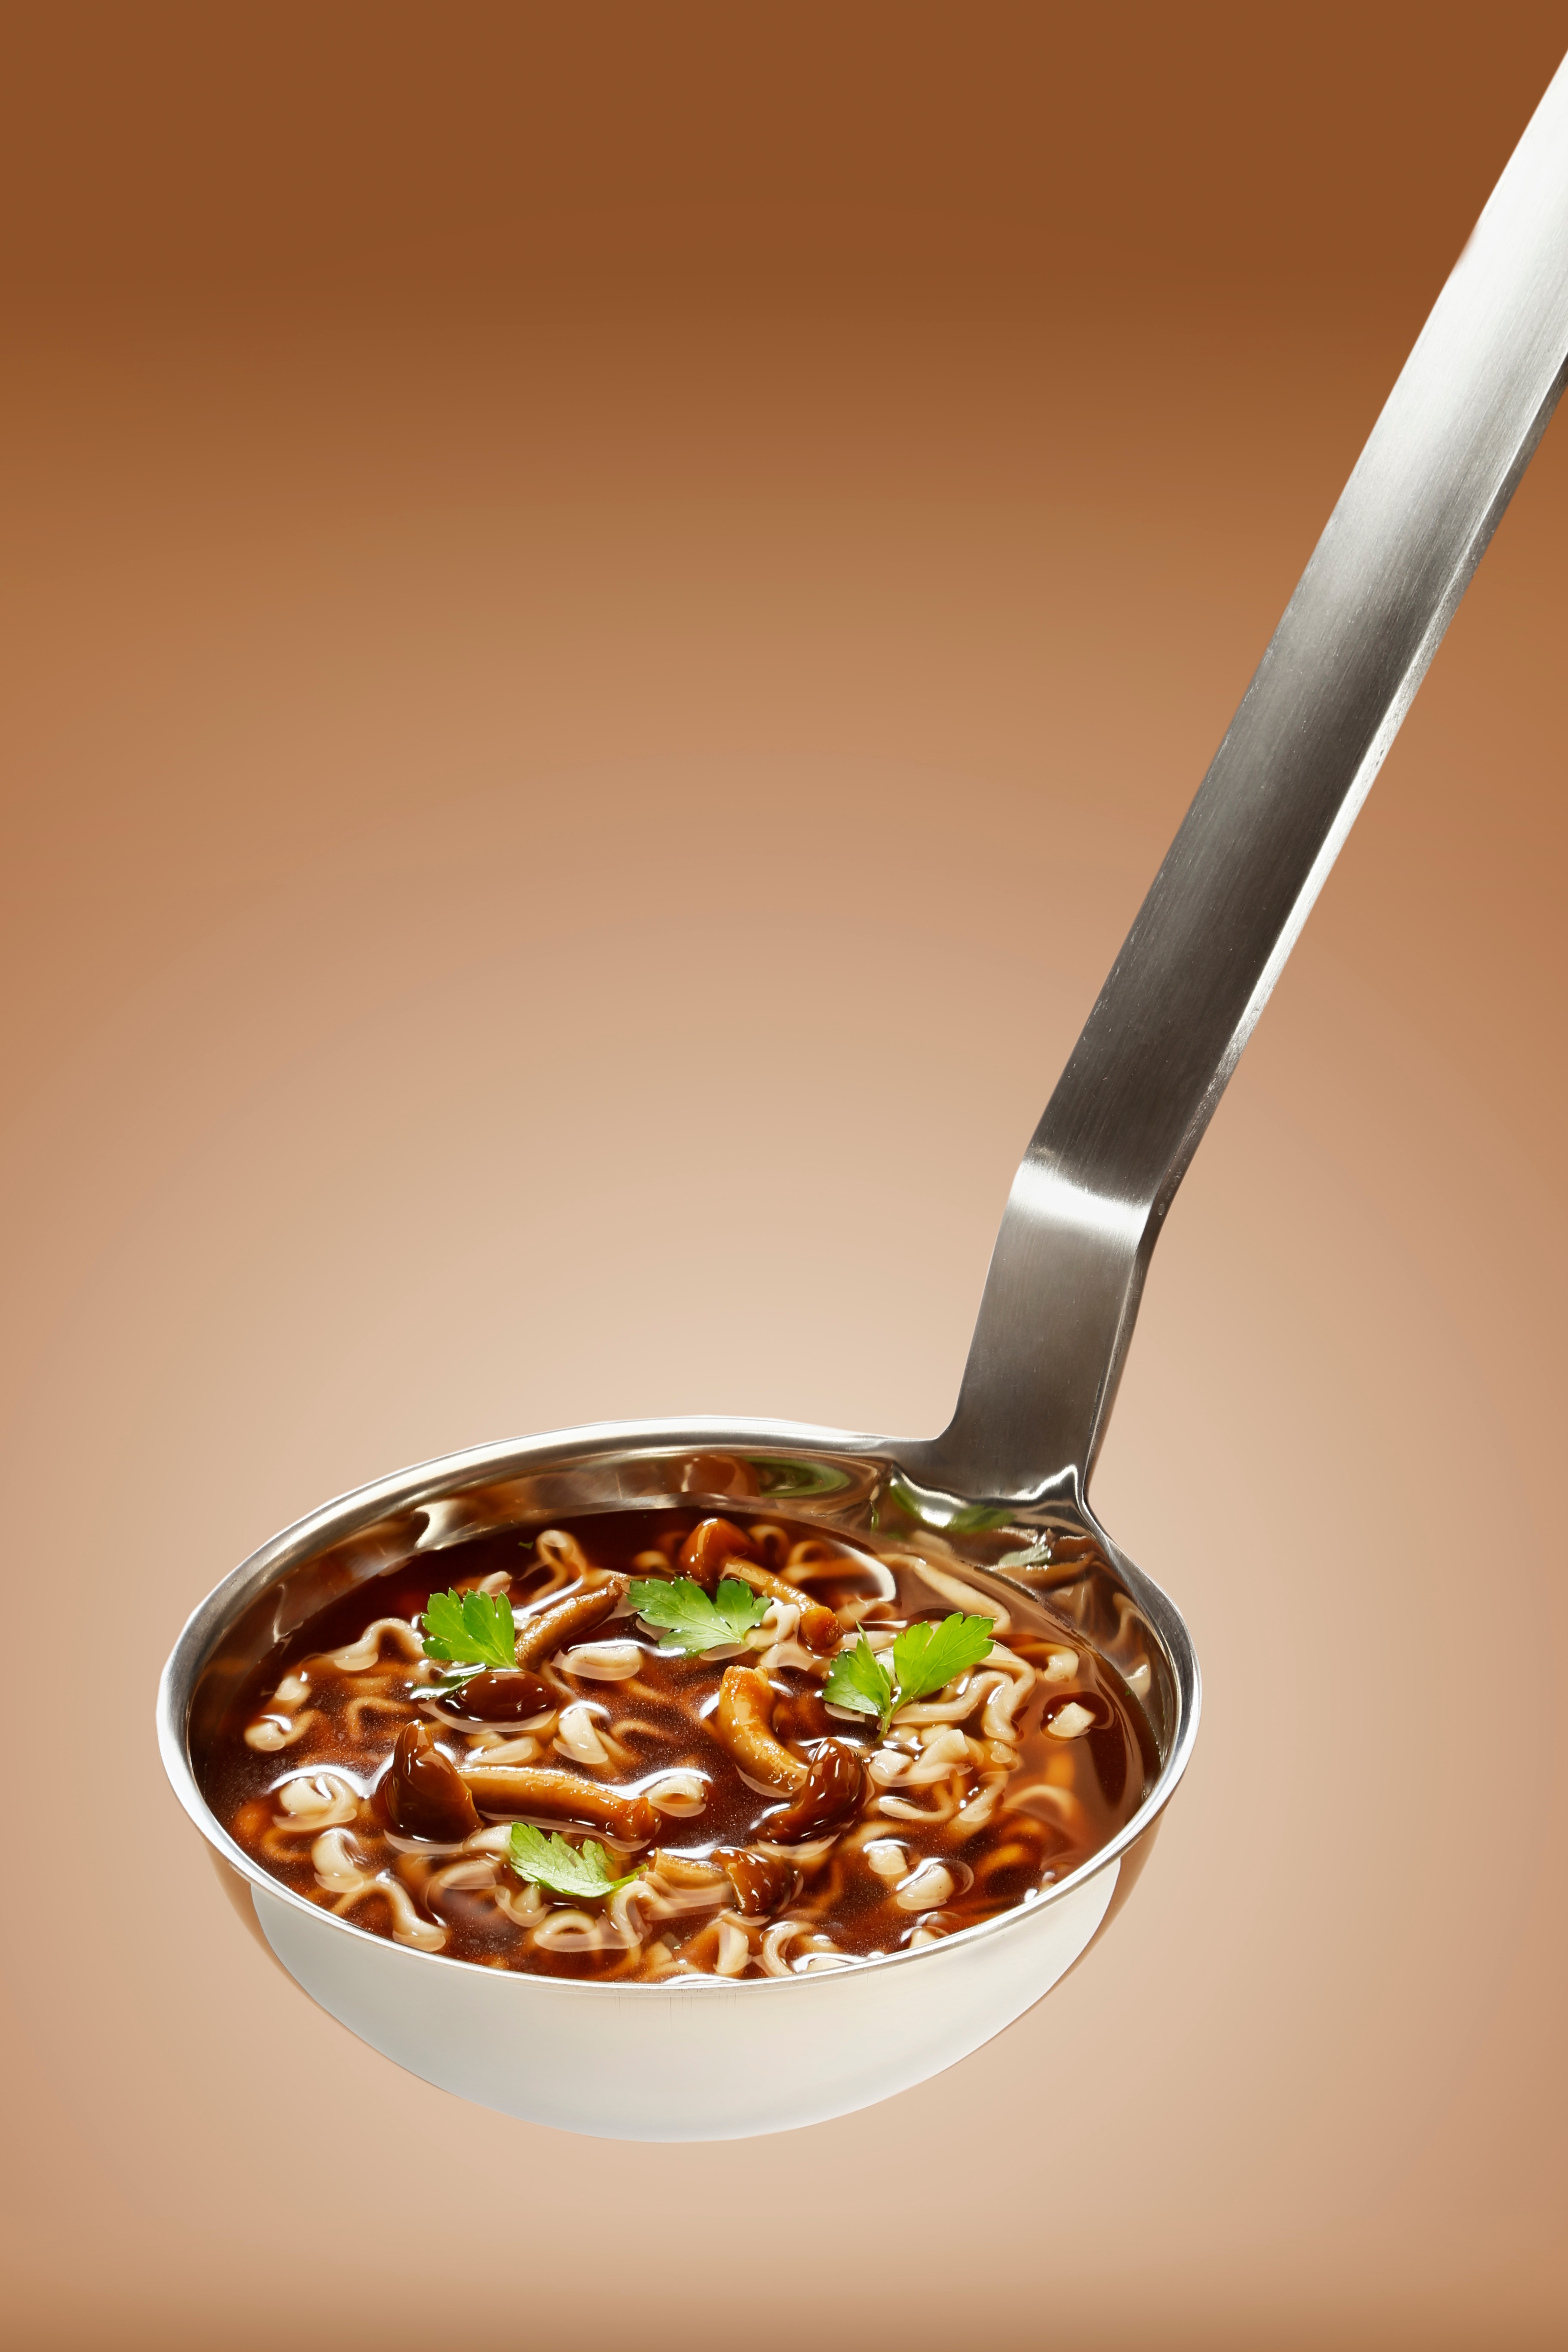
dish, meal, food, produce, breakfast, cuisine, cereal, vegetarian food, breakfast cereal